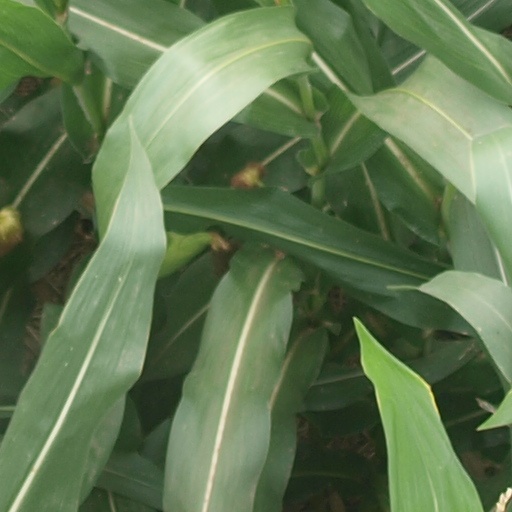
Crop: maize; corn